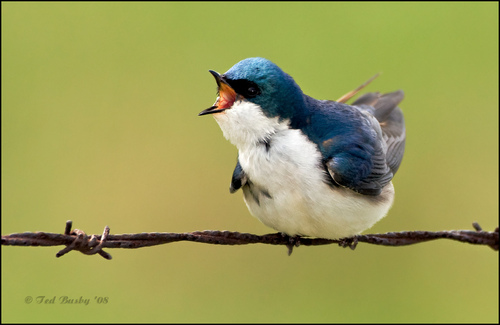
the blue backed, white bellied baby bird has a very fat little belly
this is a bird with a white belly and breast and a blue back and head.
the bird has a small white body with blue and green colored crown and coverts.
a small round bird with a white and blue body.
this bird has a white belly, dark blue wings, and a small, short bill.
this bird is blue with white and has a very short beak.
this is a blue bird with a white throat, breast, belly and abdomen and a small black pointed beak
this small bird has a white beast and blue crest and back.
this bird has wings that are blue and has a white belly
this bird has wings that are blue and has a white belly
Species: Tree Swallow